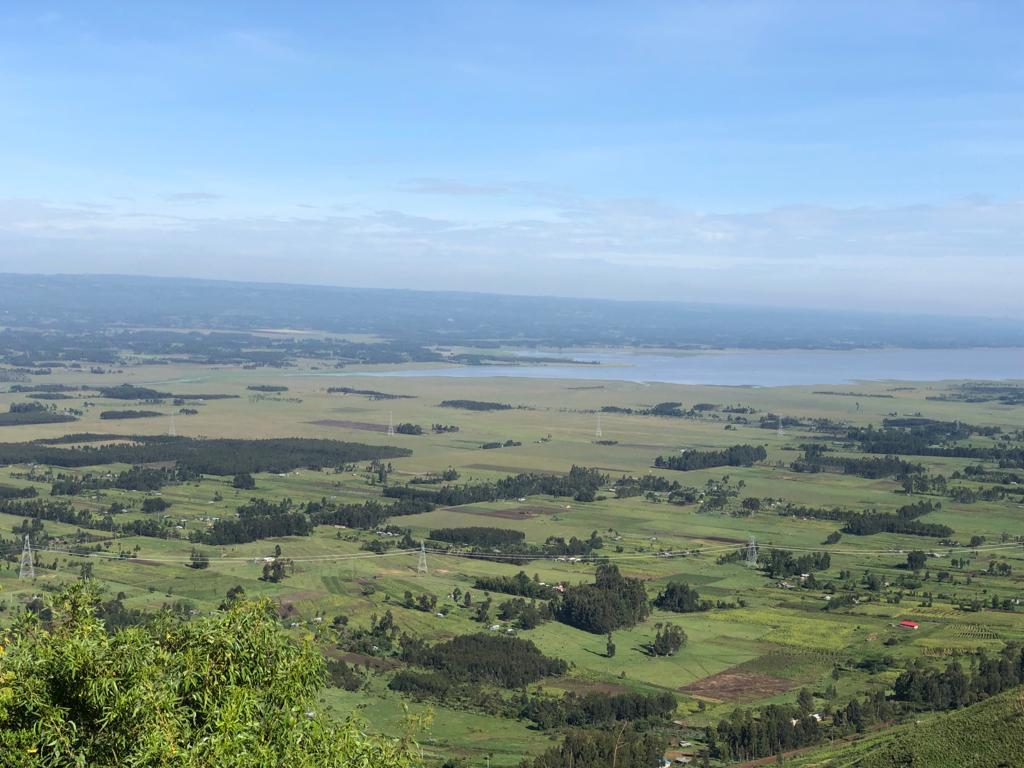
Eneo la tambarale lenye miti yenye majani mbalimbali,ikitanda kwa kando ya njia na mto mdogo ukiendelea katikati, huku anga likiwa na wingu zuri likimulika,ikiunda mandhari tulivu yenye muundo wa asili unaovutia na kutoa hisia ya amani.